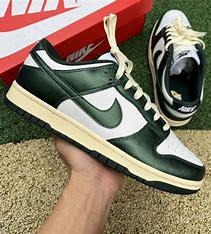
Brand: Nike
Model: Dunk Retro